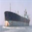
Label: ship